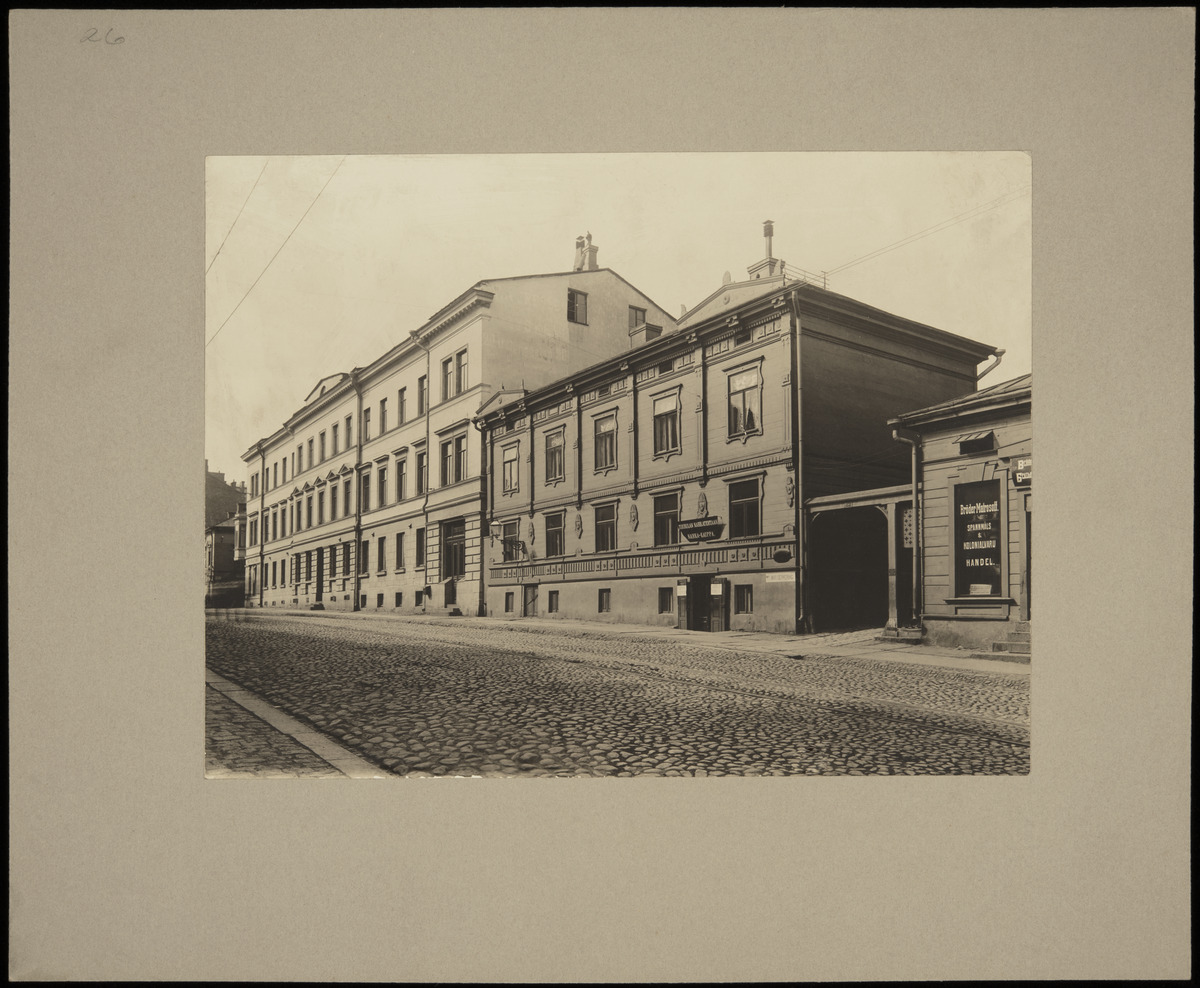
Unioninkatu 22, 20, mm
sisällön kuvaus: Unioninkatu 22, 20, mm. Tourulan nahkatehtaan nahka-kauppa sekä Nikolai ja Aleksander Matrosoffin jauho- ja siirtomaatavarakauppa. mustavalkoinen
Kuvaaja: Rosenbröijer, A.E., valokuvaaja
Ajankohta: kuvausaika 29.05.1901
Paikka: Suomi, Uusimaa, Helsinki, Kaartinkaupunki Helsinki, Unioninkatu 24, 22, 20
Aiheet: rakennukset puurakennukset kivirakennukset asuinrakennukset liikerakennukset, kadut, kiveys, portit, mainokset, mainonta, kyltit, kilvet, myymälät, raitiotiet raideliikenne raitioliikenne